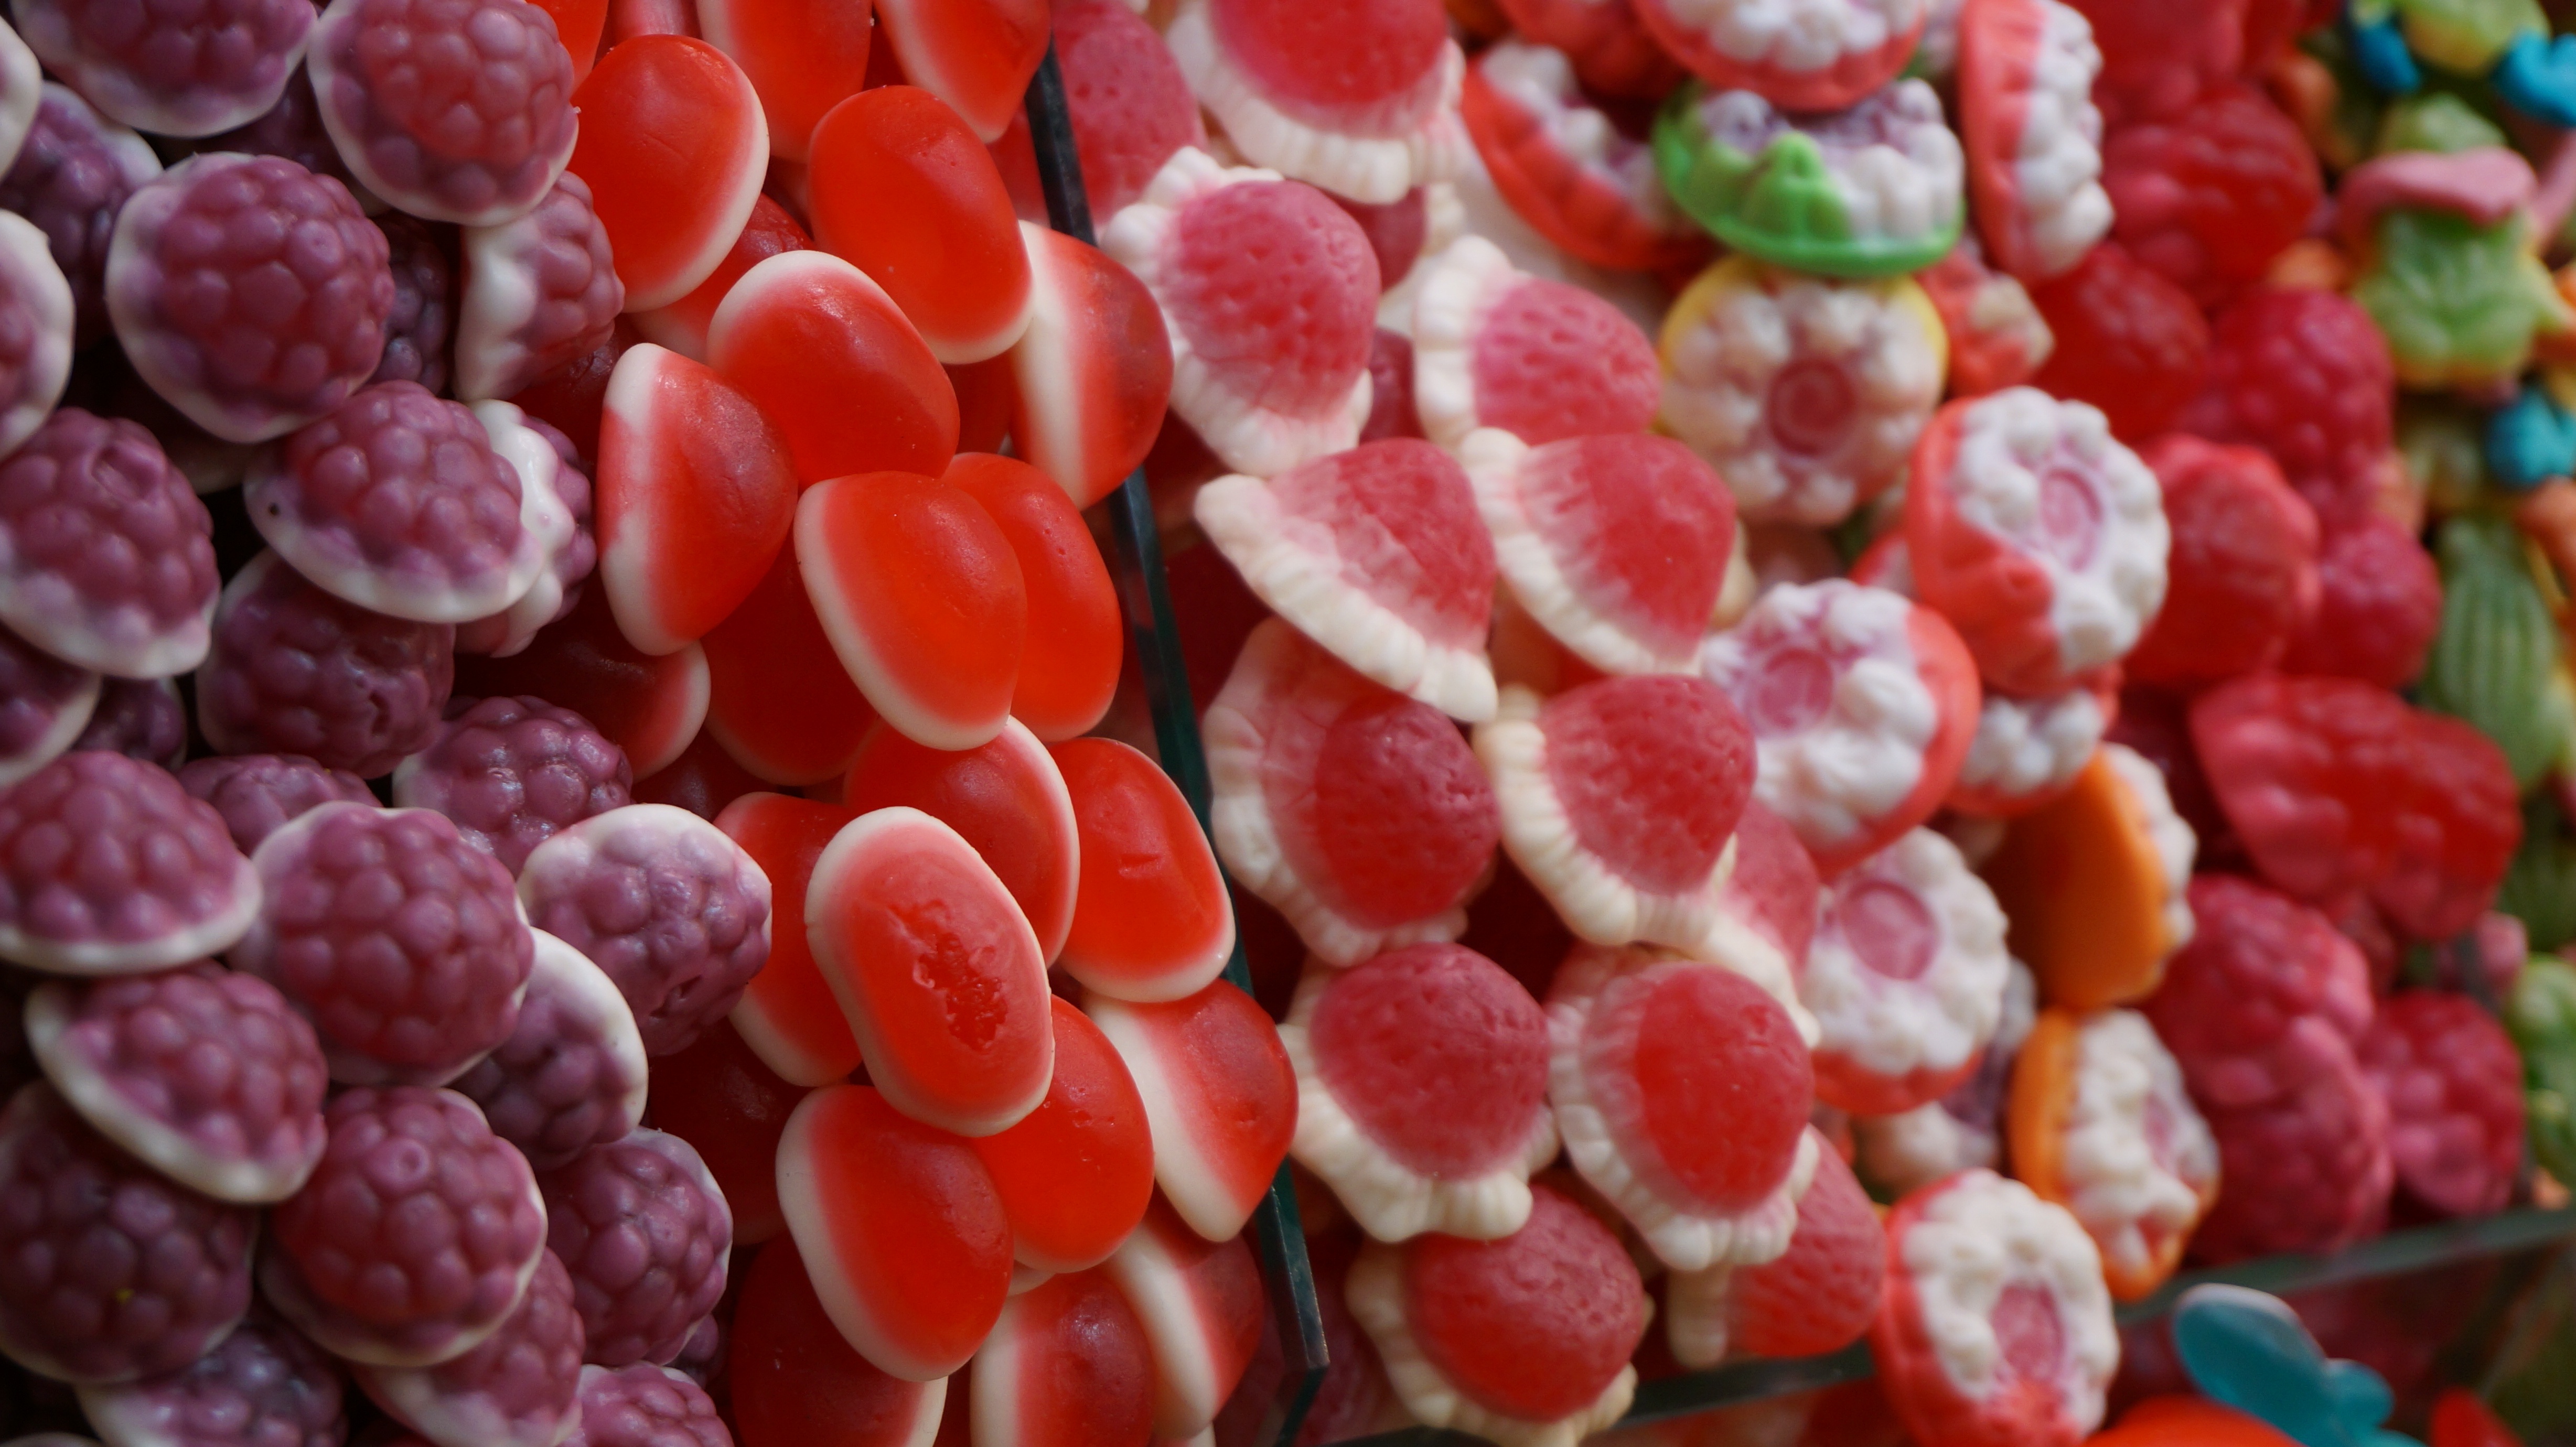
plant, raspberry, fruit, berry, flower, petal, food, red, produce, market, dessert, barcelona, candy, flowering plant, la boqueria